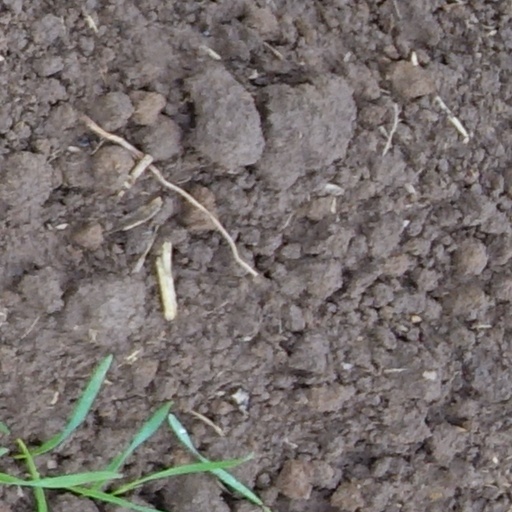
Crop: wheat